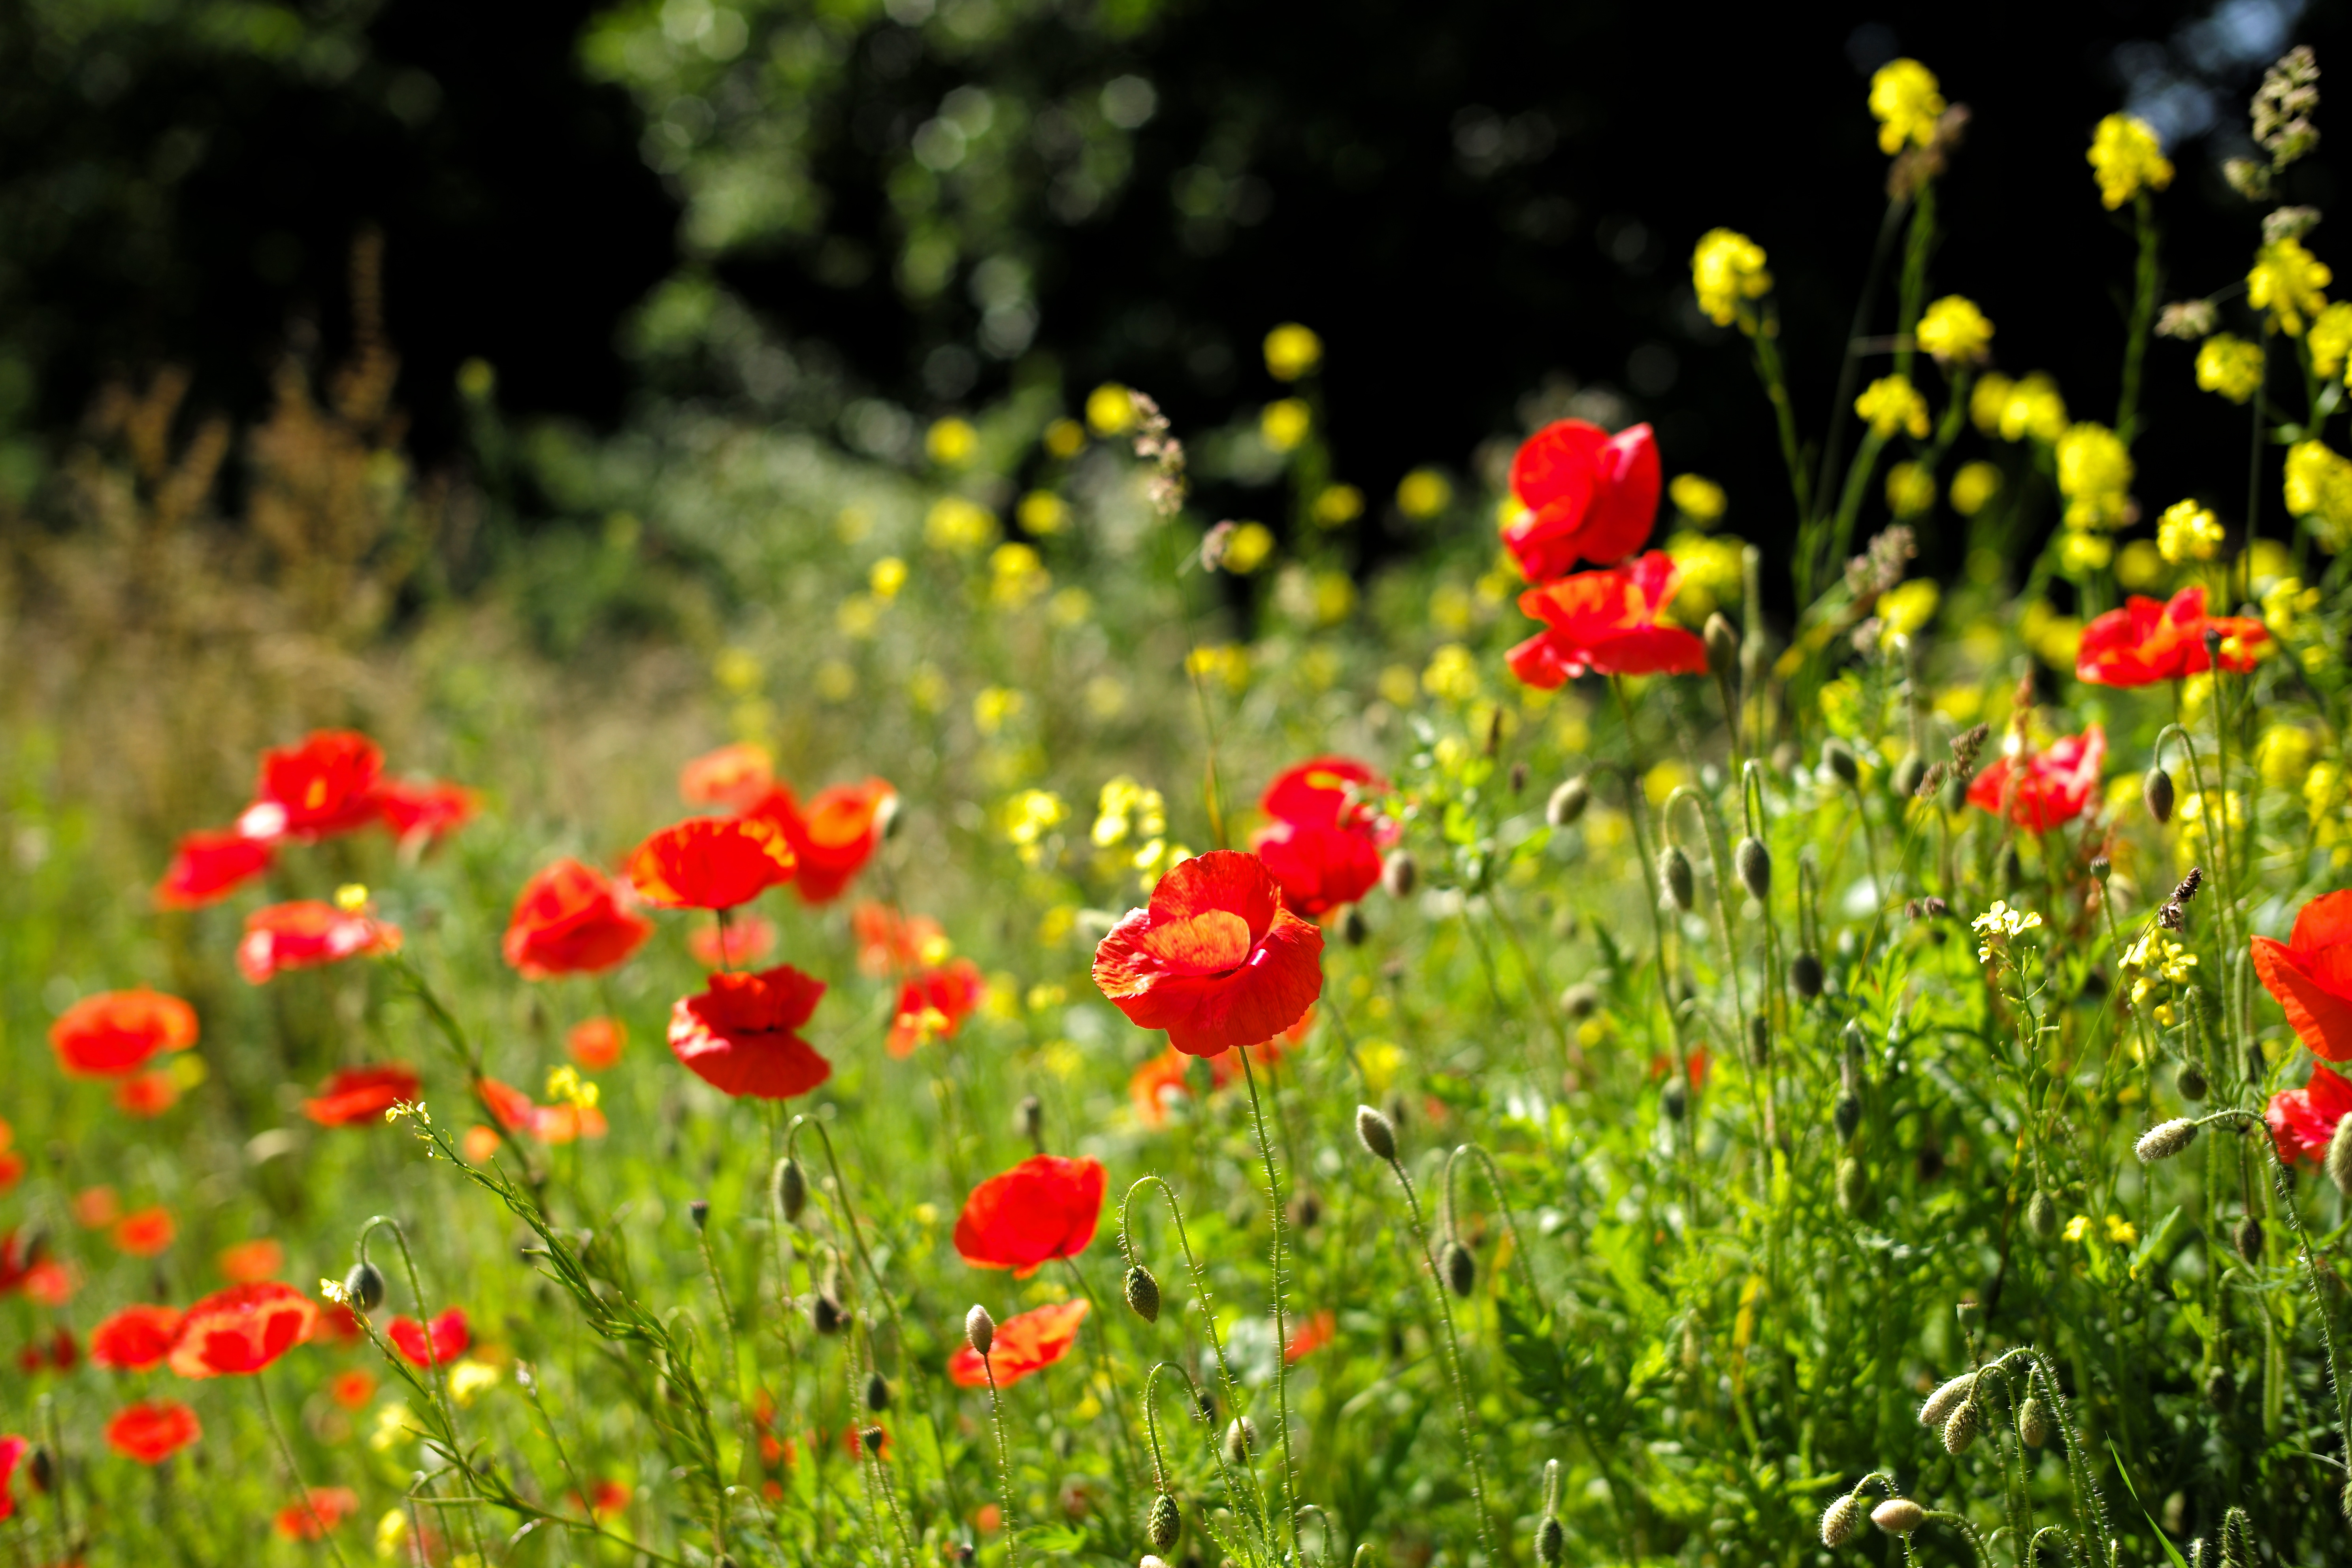
nature, grass, bokeh, plant, field, lawn, meadow, prairie, leaf, flower, petal, summer, red, botany, flora, wildflower, holland, hague, netherlands, m, f14, wildflowers, 50, poppy, poppies, habitat, leica, 240, summilux, typ, flowering plant, annual plant, land plant